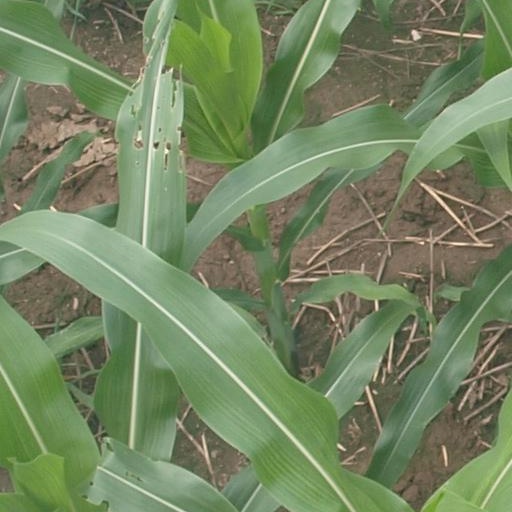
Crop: maize; corn